Azaras's capuchin

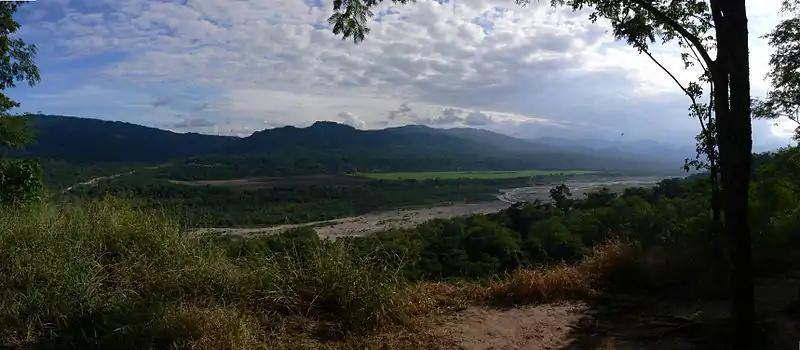
Calilegua National Park - View of San Lorenzo Rio. One of the "Sapajus cay" conservation zones in Argentina.

In Brazil, the Azara's capuchin monkey has not been well studied, resulting in poor conservation actions due to lack of ecological knowledge of this species. The "Sapajus cay" species is in danger, with threat of extinction. Drastic regional conservation actions are required for their survival.